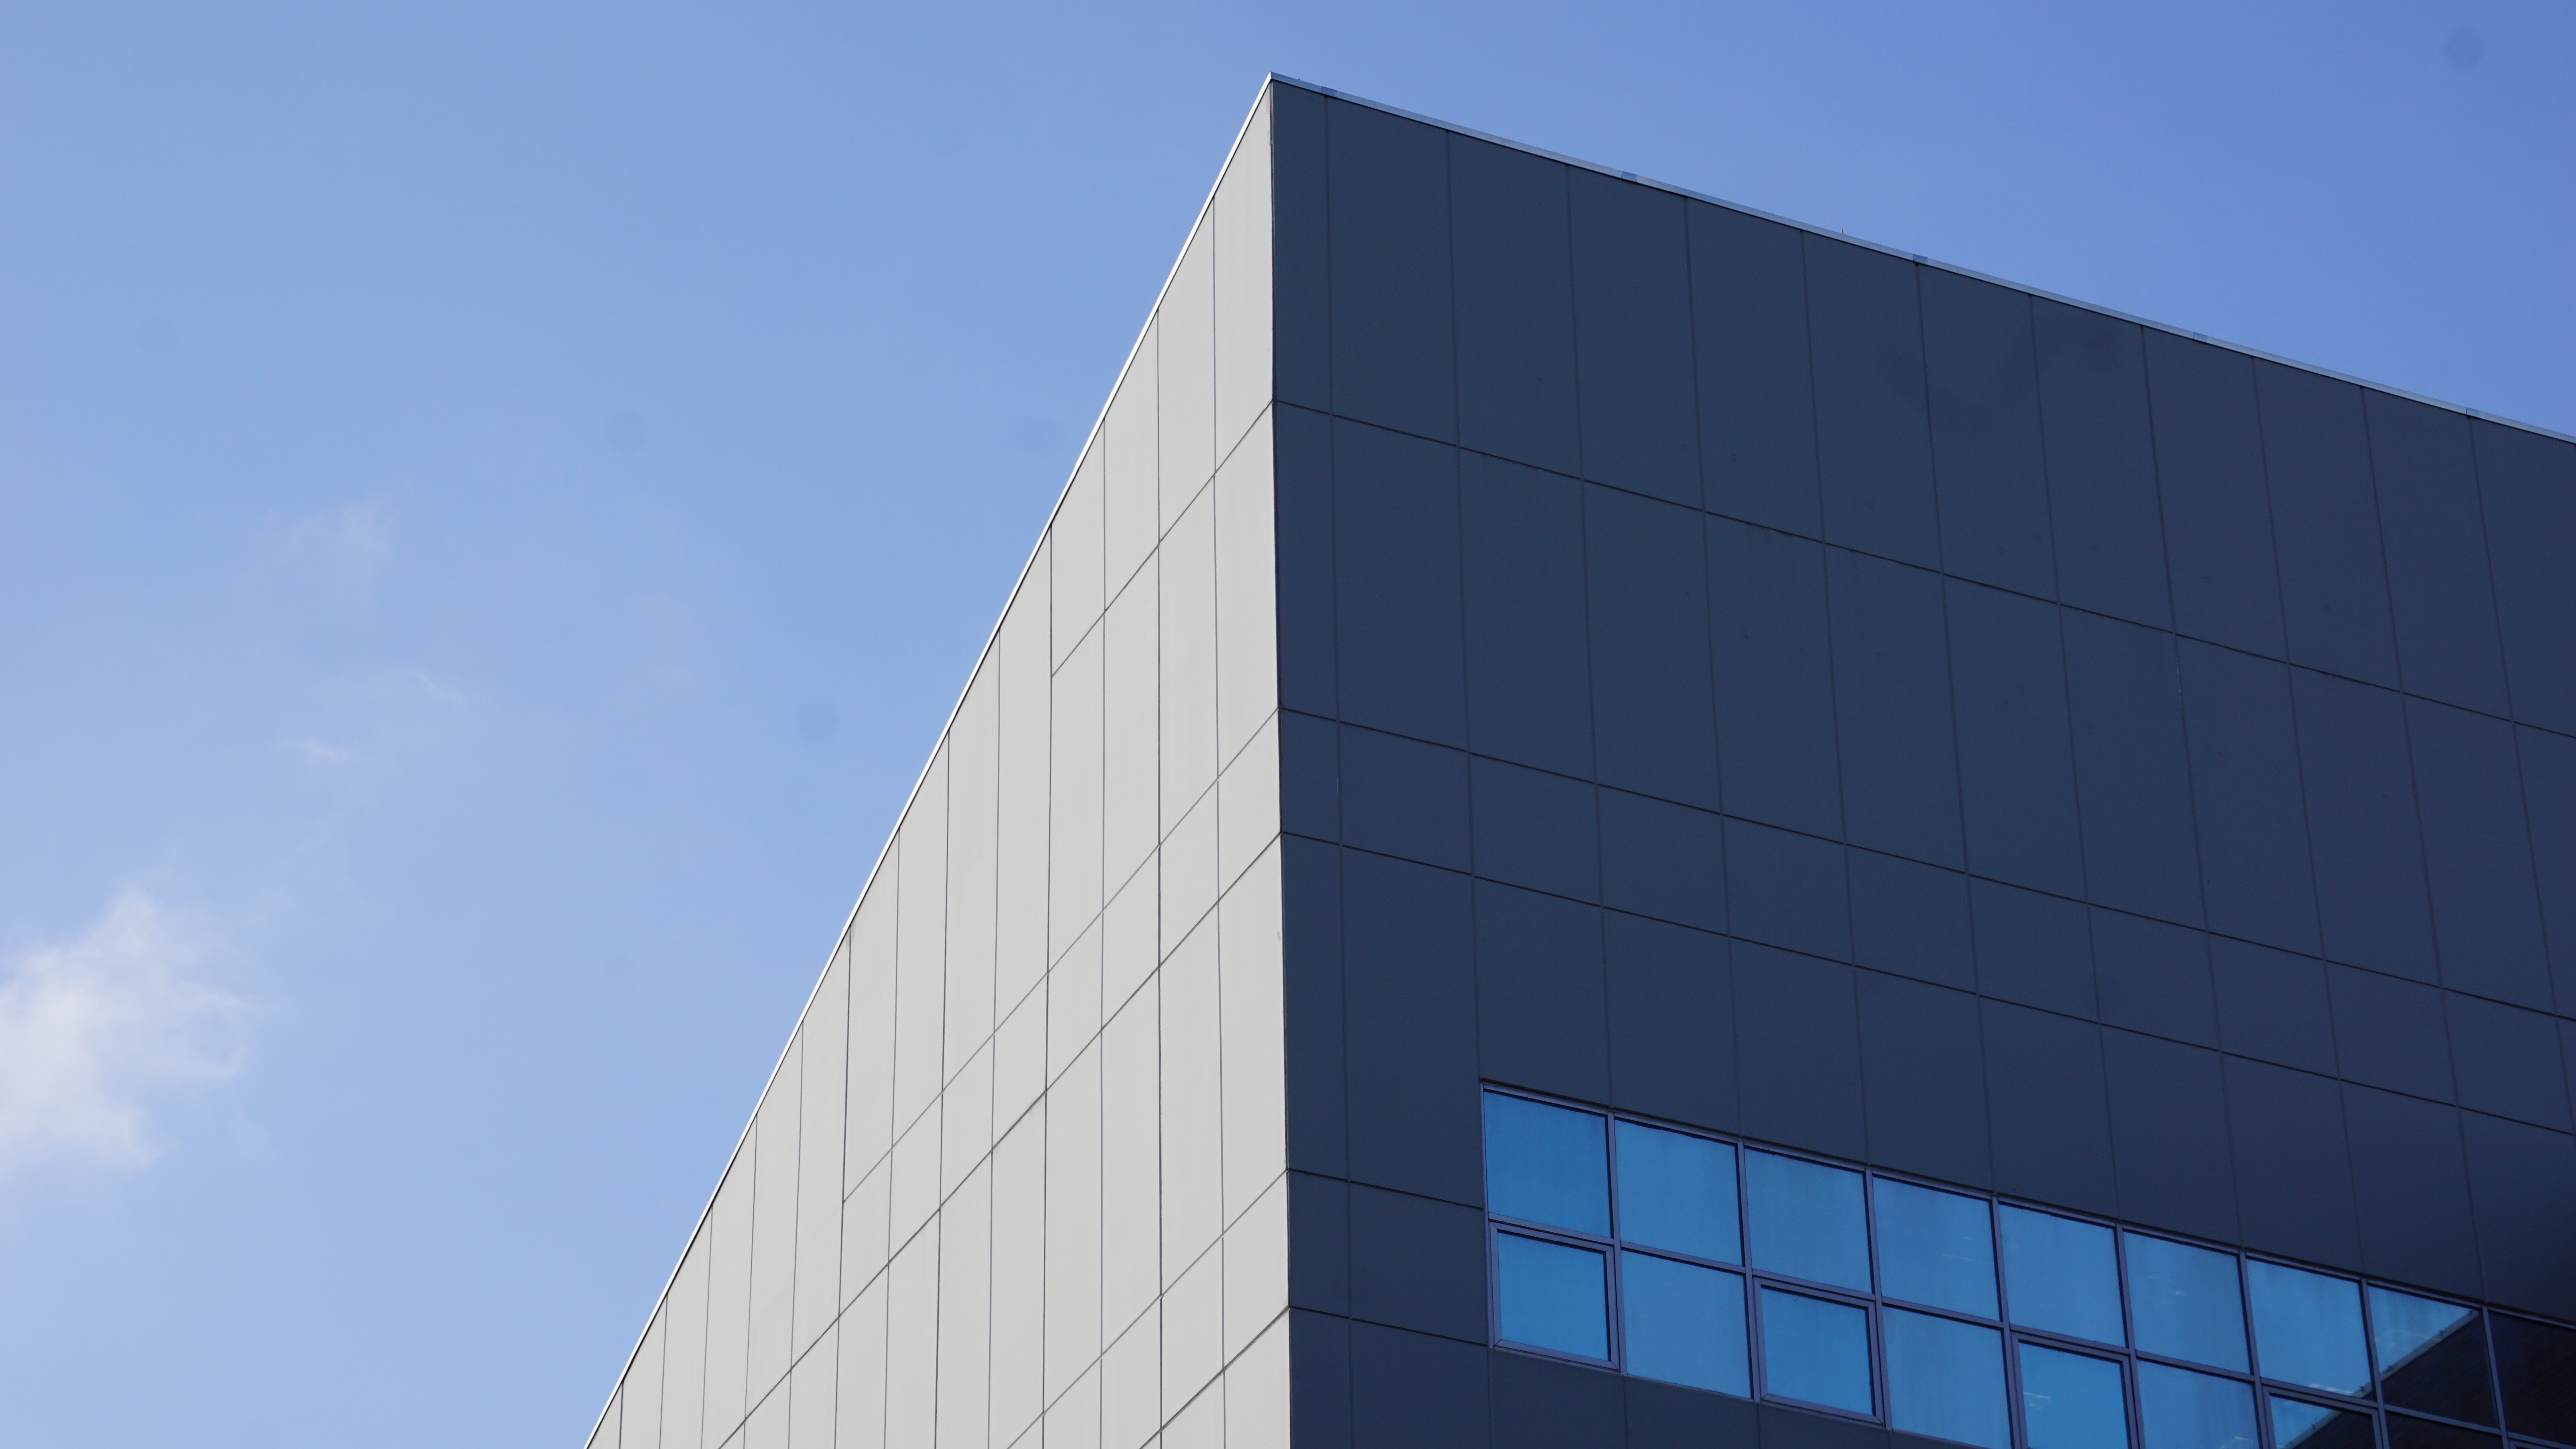
architecture, building, skyscraper, tower, facade, blue, professional, tower block, commercial building, headquarters, brutalist architecture